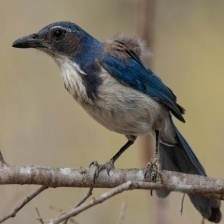
Species: CHARA DE COLLAR
Scientific name: CYANOLYCA ARMILLATA